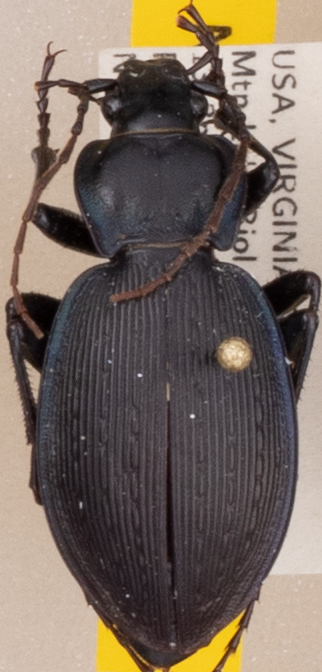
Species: Carabus goryi
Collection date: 2021-06-01
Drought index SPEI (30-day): -1.85
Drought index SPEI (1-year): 0.678
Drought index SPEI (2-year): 1.45